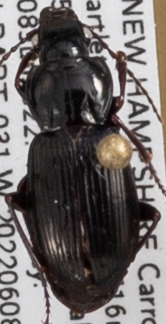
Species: Pterostichus pensylvanicus
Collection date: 2022-06-08
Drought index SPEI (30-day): -0.594
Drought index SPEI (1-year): -0.38
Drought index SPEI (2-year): -1.16